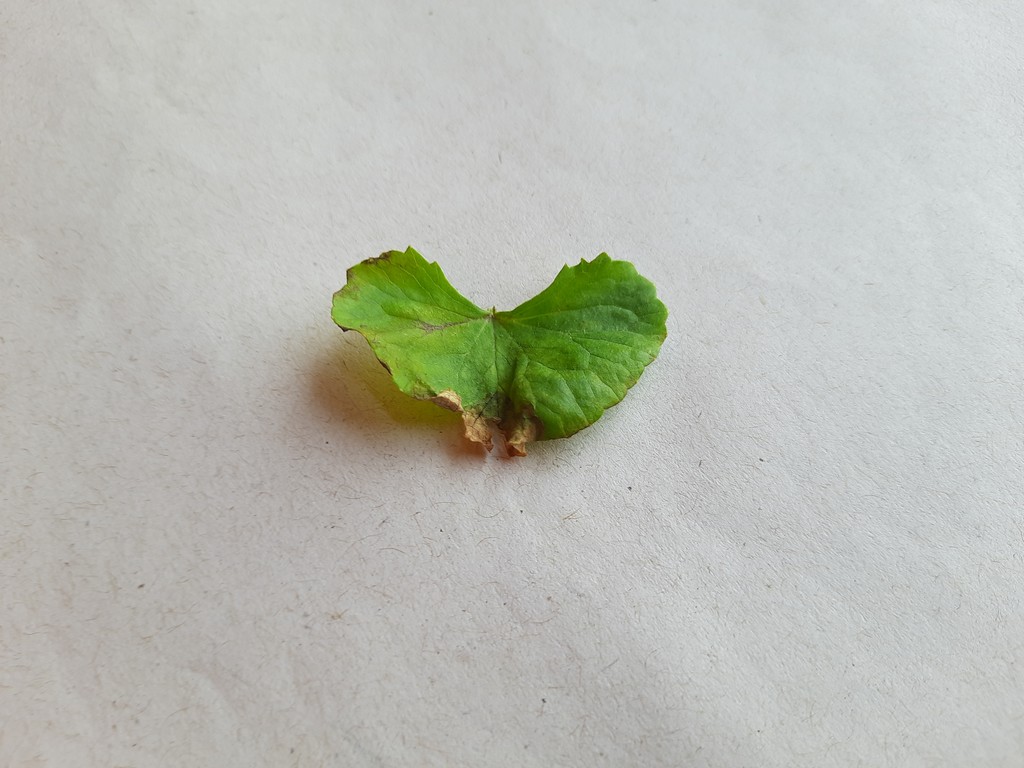
Label: Unhealthy